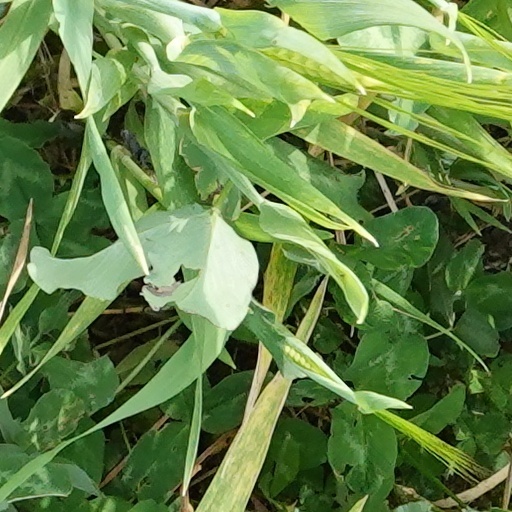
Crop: wheat